Lola Beer Ebner

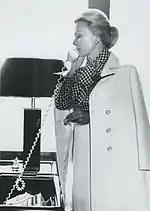
Rachel Dayan dressed in an outfit by Lola Beer

Lola Beer Ebner was born in Moravian town of Prostějov, that became part of Czechoslovakia in 1918. She studied at the Academy of Arts, Architecture and Design in Prague. In 1939, she left for Mandatory Palestine.